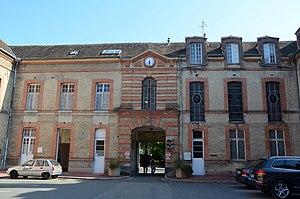
Hôpital de Fontainebleau (Seine et Marne, Ile de France, France). Les bâtiments protégés sont ceux entourant la première cour
Le Centre hospitalier Sud Seine et Marne est un centre hospitalier départemental, situé à Fontainebleau, Montereau-Fault-Yonne et Nemours en Seine-et-Marne, créé en janvier 2017.